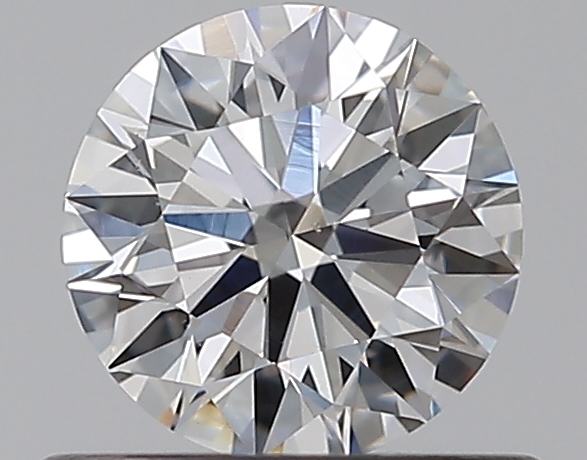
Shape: round
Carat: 0.51
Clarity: VS2
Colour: F
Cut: EX
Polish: EX
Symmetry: EX
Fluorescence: N
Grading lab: GIA
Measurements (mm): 5.13 x 5.15 x 3.15